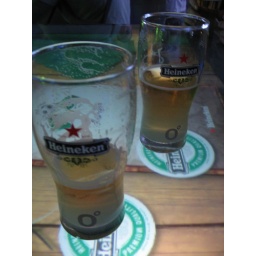
Really cool smart table - the coasters are virtual and follow your beer glass around the table